Fountain Hills, Arizona

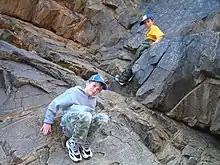
Two boys posing at the petroglyphs by the Dixie Mine, Fountain Hills, AZ

In the early 20th century, the area that became Fountain Hills and the McDowell Mountain Regional Park was part of the Pemberton Ranch, later renamed the P-Bar Ranch. Fountain Hills High School is built on the site of one of the P-Bar Ranch's buildings, and a plaque stands in the parking lot to commemorate this.